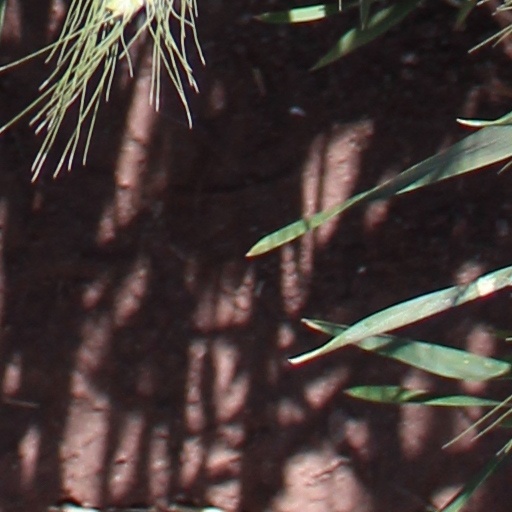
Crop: wheat